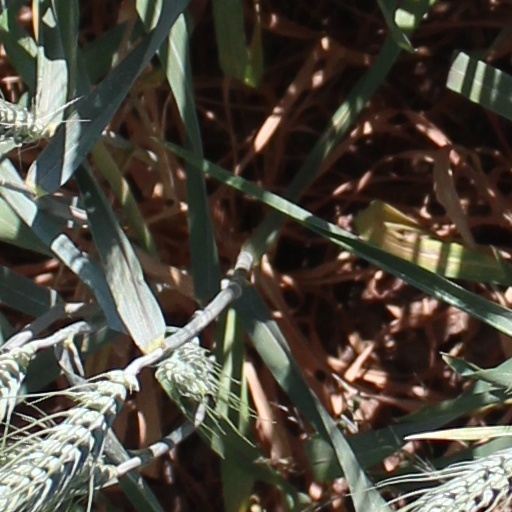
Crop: wheat